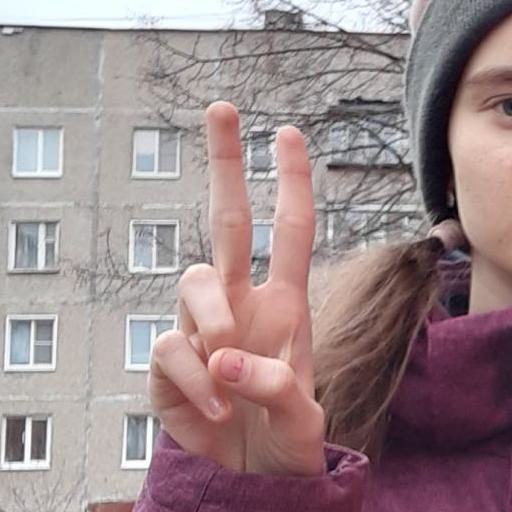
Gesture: peace